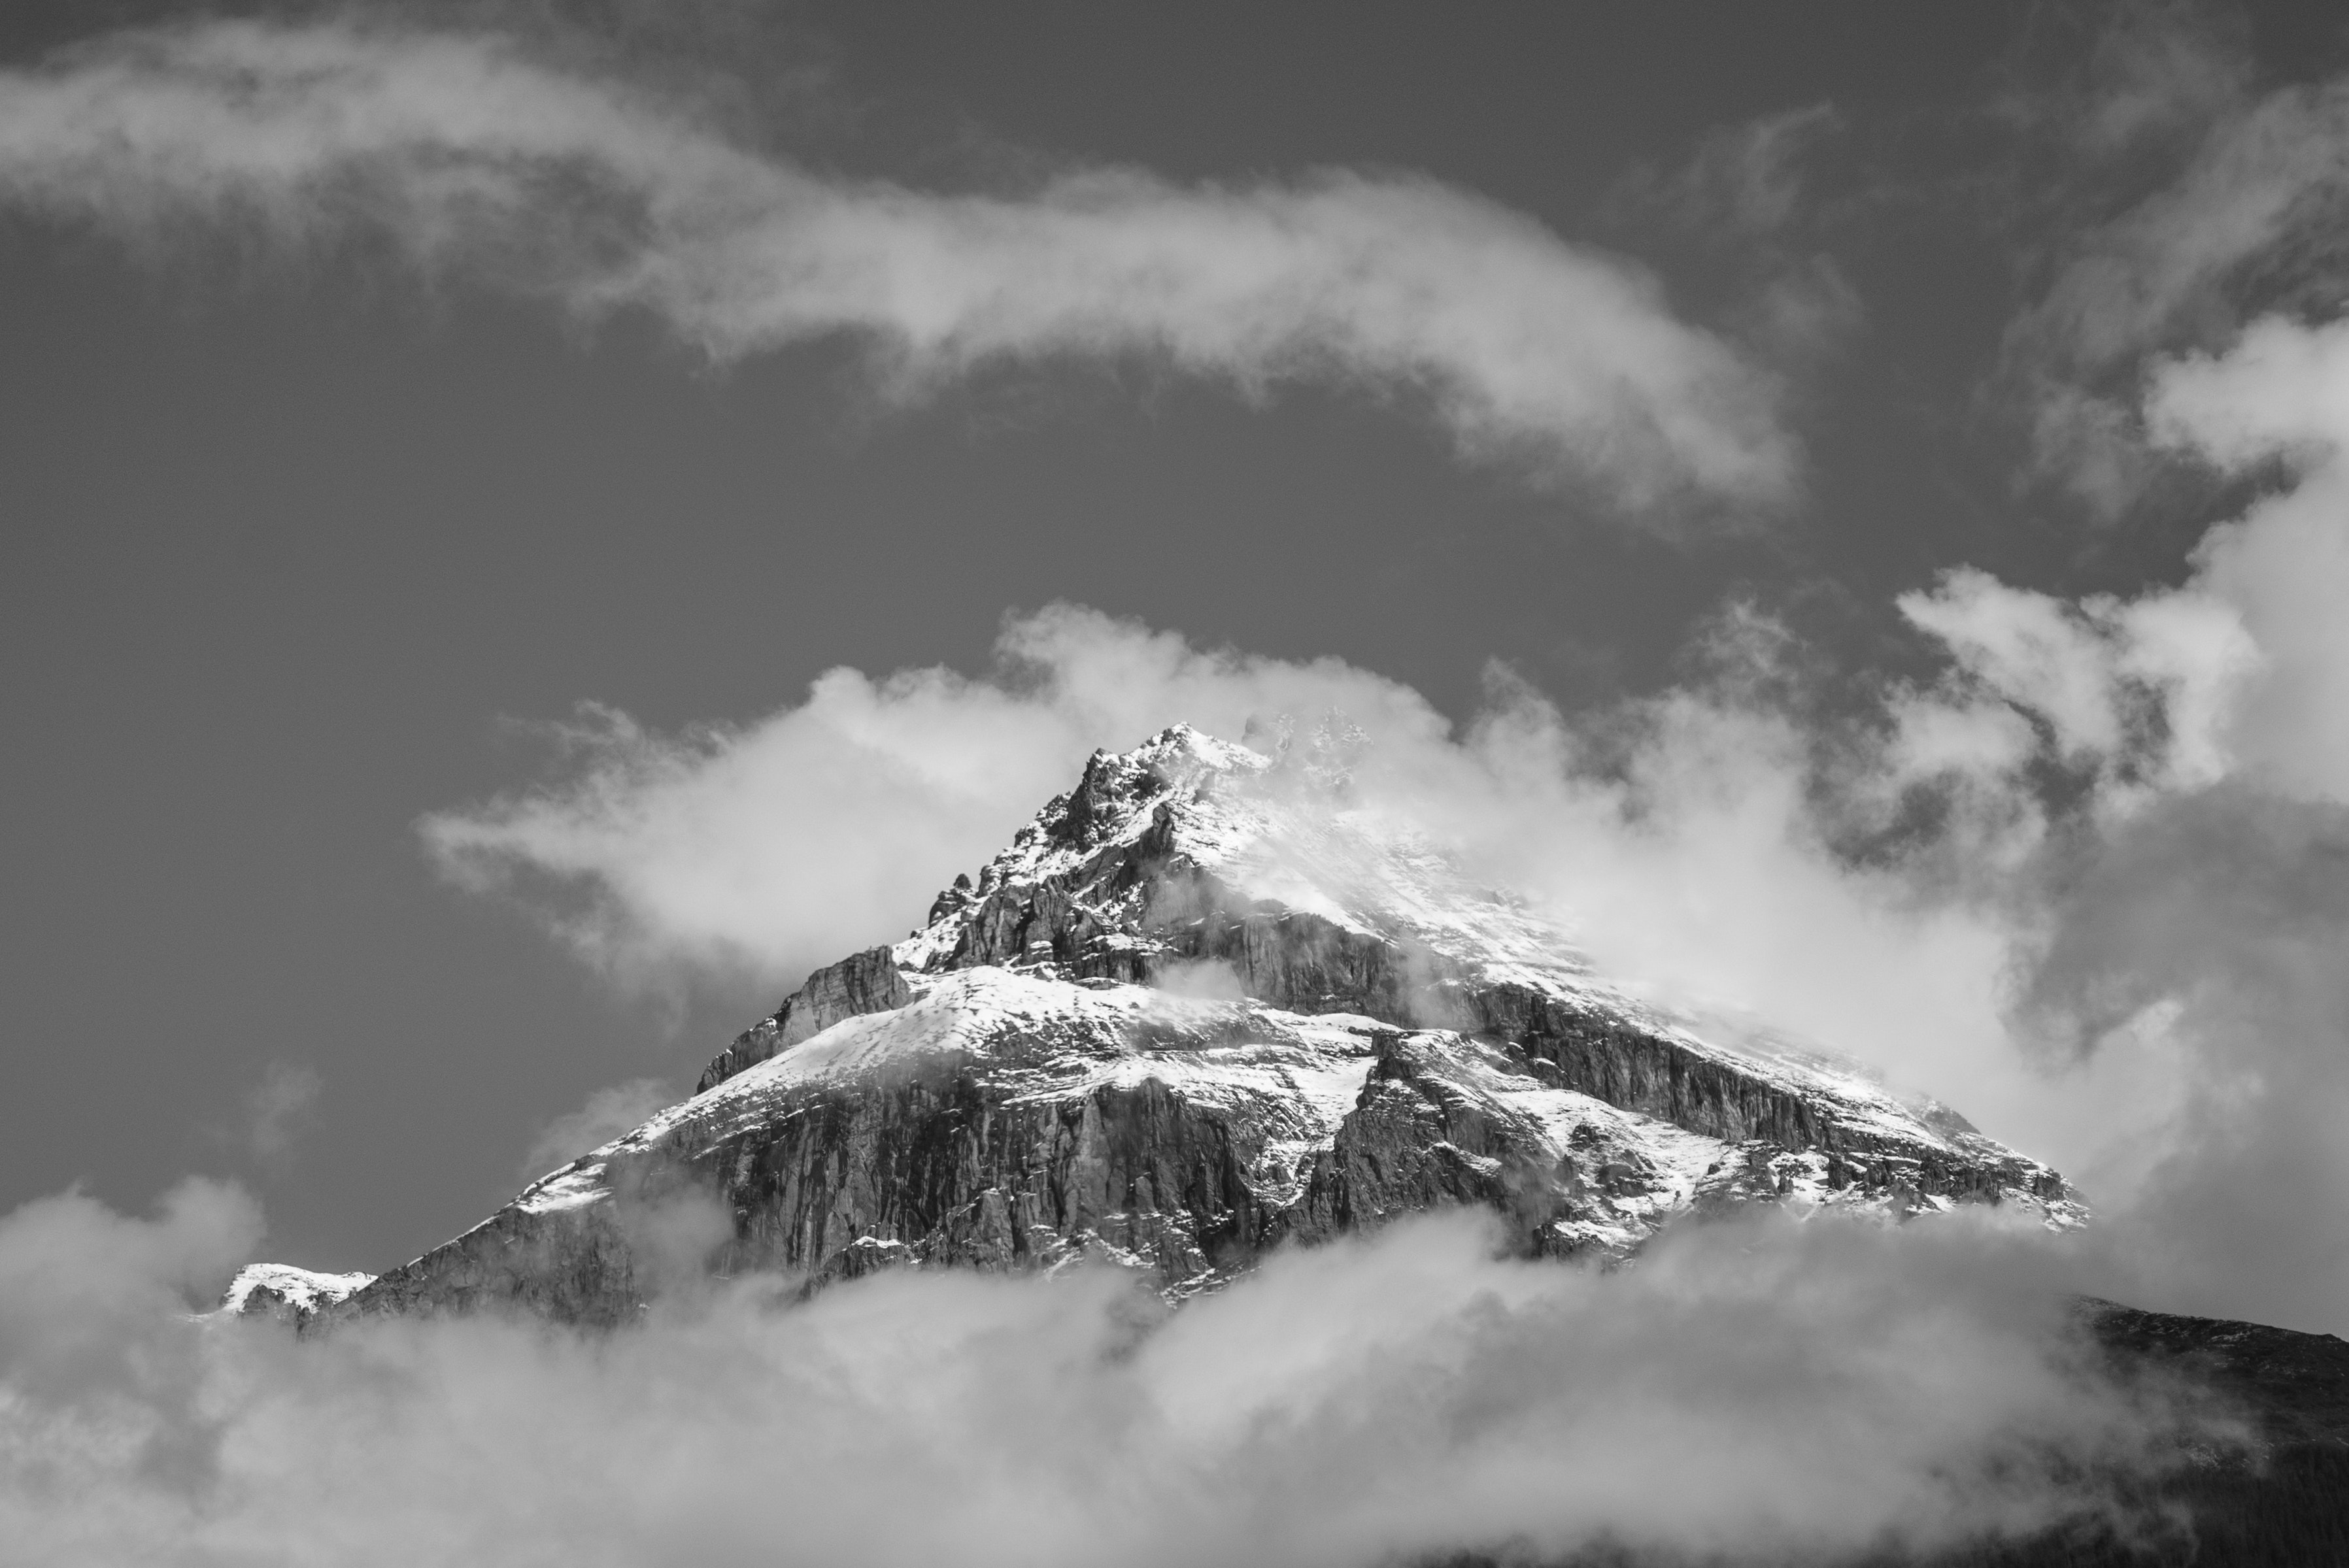
mountainous landforms, mountain, sky, white, nature, cloud, mountain range, black and white, monochrome photography, geological phenomenon, atmospheric phenomenon, summit, alps, ridge, monochrome, massif, hill, landscape, atmosphere, rock, tree, photography, cumulus, snow, meteorological phenomenon, fell, stock photography, world, stratovolcano, style, volcanic landform, winter